Montville Schoolhouse

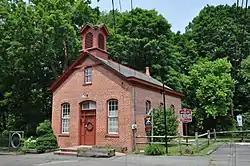

The Montville Schoolhouse is a historic one-room schoolhouse located at 6 Taylortown Road in the township of Montville in Morris County, New Jersey. The red brick schoolhouse was built in 1871 and added to the National Register of Historic Places on December 11, 2009, for its significance in education and politics/government. Since 1963, it has been the home of the Montville Township Historical Society and Museum.